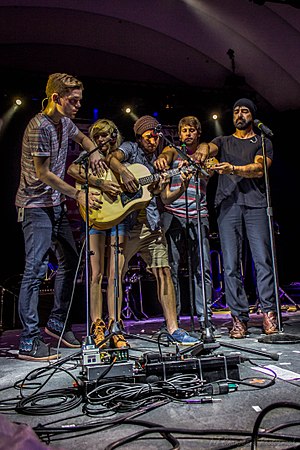
Walk off the Earth
Walk off the Earth er et canadisk indie-rockband, der er aktiv siden 2006.